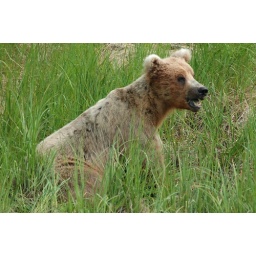
This young bear was sitting in the grass just a few feet from a viewing station.